Chamberlin Springs

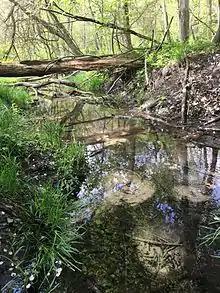
A picture of the actual springs on site. The lightly colored, sandy area is where the water escapes from the ground.

In 1946, the property was gifted to Beloit College by T.C. Chamberlin's son, Rollin Chamberlin. Geology Professor Monta Wing, who arrived at Beloit College in 1923 after working at the University of Chicago, was a primary factor in convincing Rollin to donate the property to the college; Wing took several trips down to Chicago to speak with the Chamberlin family in an attempt to complete this goal. Eventually, in 1946, he did, and for a long period of time, the property was left to become overgrown. Once acquired by the college, the site fulfilled its intended role as a multipurpose bird sanctuary, tree preserve, geology and biology field and research area, and even recreation area until 2000, when the area became overgrown and was rendered unusable. Since the summer of 2012 however, an ongoing restoration project has cleared the immediate area around the spring of invasive overgrowth, removed vegetation to establish a trail and small parking lot, and even erected a locally sourced limestone pillar gate to mark the entrance of the property. Today, the site continues to be used for field research by the departments of geology and biology.